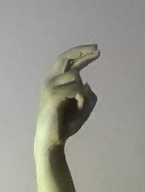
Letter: zay